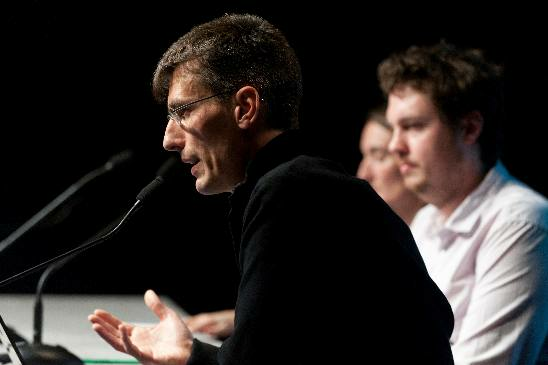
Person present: Yes